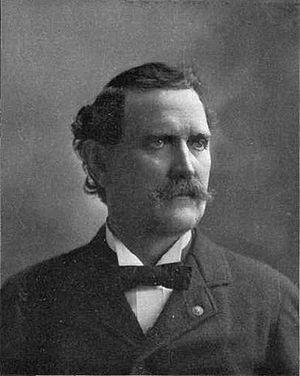
John Riley Tanner, né le 4 avril 1844 à Boon Township et mort le 23 mai 1901 à Springfield, est un homme politique américain, notamment gouverneur républicain de l'Illinois entre 1897 et 1907. Il fut auparavant membre du Sénat de l'Illinois entre 1880 et 1883 et trésorier de l'État de 1887 à 1889.
Le gouverneur de l'Illinois est le chef de la branche exécutive du gouvernement de l'Illinois depuis la création de l’État en 1818.